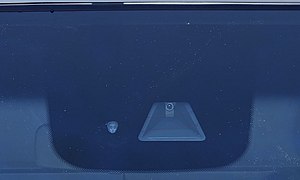
Nødbremse kamera
VW forrude med brakeassist
VW forrude med brakeassist
Nødbremse kamera i forrude
Et bremsekamera bruges som en del af bilens sikkerhedsudstyr og virker ved hjælp af en afstandsmåler, som måler afstand til objekter foran køretøjet, ved hastighed typisk under 30 km/t. Sensoren kan aktivere bilens bremsesystem, så bilen bremser kraftigt op, i tilfælde af, at fører har været uopmærksom, på foranliggende objekter under kørsel.